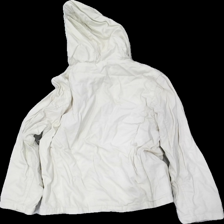
View: back
Type: Jacket
Category: Ladies
Brand: Lindex
Colors: Beige
Material: 100% cott
Cut: Regular
Size: 38
Stains: Major
Price range: <50
Recommended usage: Export